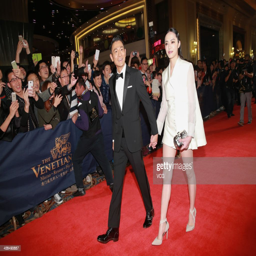
actors attend premiere during festival .